Williams Racing

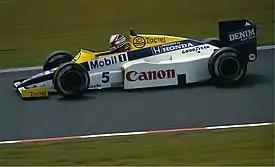
Nigel Mansell's Williams FW10 chassis used during the season

In , Head designed the FW10, the team's first chassis to employ the carbon-fibre composite technology pioneered by McLaren. Nigel Mansell replaced Laffite to partner with Rosberg. Dernie produced another competitive aerodynamic package. The team scored four wins with Rosberg winning the Detroit and Australian Grands Prix, and Mansell won the and the . Williams finished in third in the Constructors' Championship, scoring 71 points.